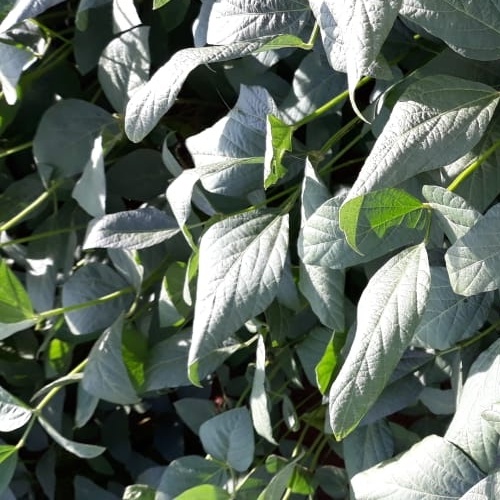
Label: Healthy